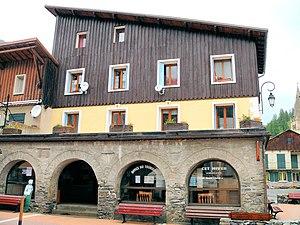
Abriès - Ancienne halle, actuel office du tourisme This building is inscrit au titre des Monuments Historiques. It is indexed in the Base Mérimée, a database of architectural heritage maintained by the French Ministry of Culture,
Abriès est une ancienne commune française située dans le département des Hautes-Alpes en région Provence-Alpes-Côte d'Azur. Elle fait partie du parc naturel régional du Queyras et se trouve aux portes de la réserve naturelle de la haute vallée du Guil.
Cet article recense les monuments historiques des Hautes-Alpes, en France.